Barony and Castle of Kilbirnie

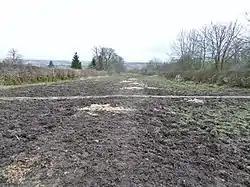
The remains of the 'Grand Avenue'.

The buildings were destroyed by fire early in the morning of 1 May 1757 during construction works, and never rebuilt. A servant who was going to the stables saw that smoke was rising from the roof and gave the alarm. The 21st Earl of Crawfurd, his infant daughter Jean (later a Countess of Eglinton) and domestics had little time to escape the ferocity of the flames. The family moved to the Kilbirnie Barony manse at first and later settled at Bourtreehill House near Irvine. Lady Crawfurd was the eldest daughter and heiress of Robert Hamilton of Bourtreehill.